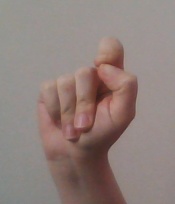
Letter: fa